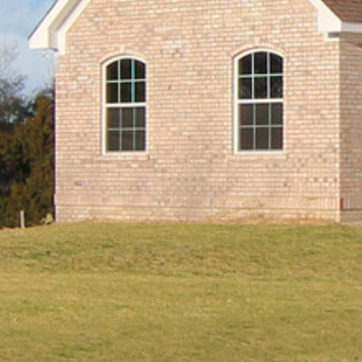
Material: brick